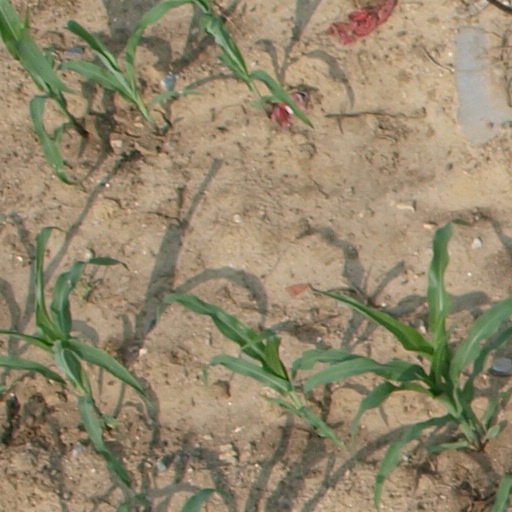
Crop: maize; corn